Vasily Fesenkov

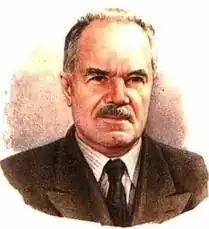
Vasily Fesenkov on a 1988 Soviet Postal cover

Vasiliy Grigorievich Fesenkov (13 January 1889 – 12 March 1972) was a Soviet Russian astrophysicist.